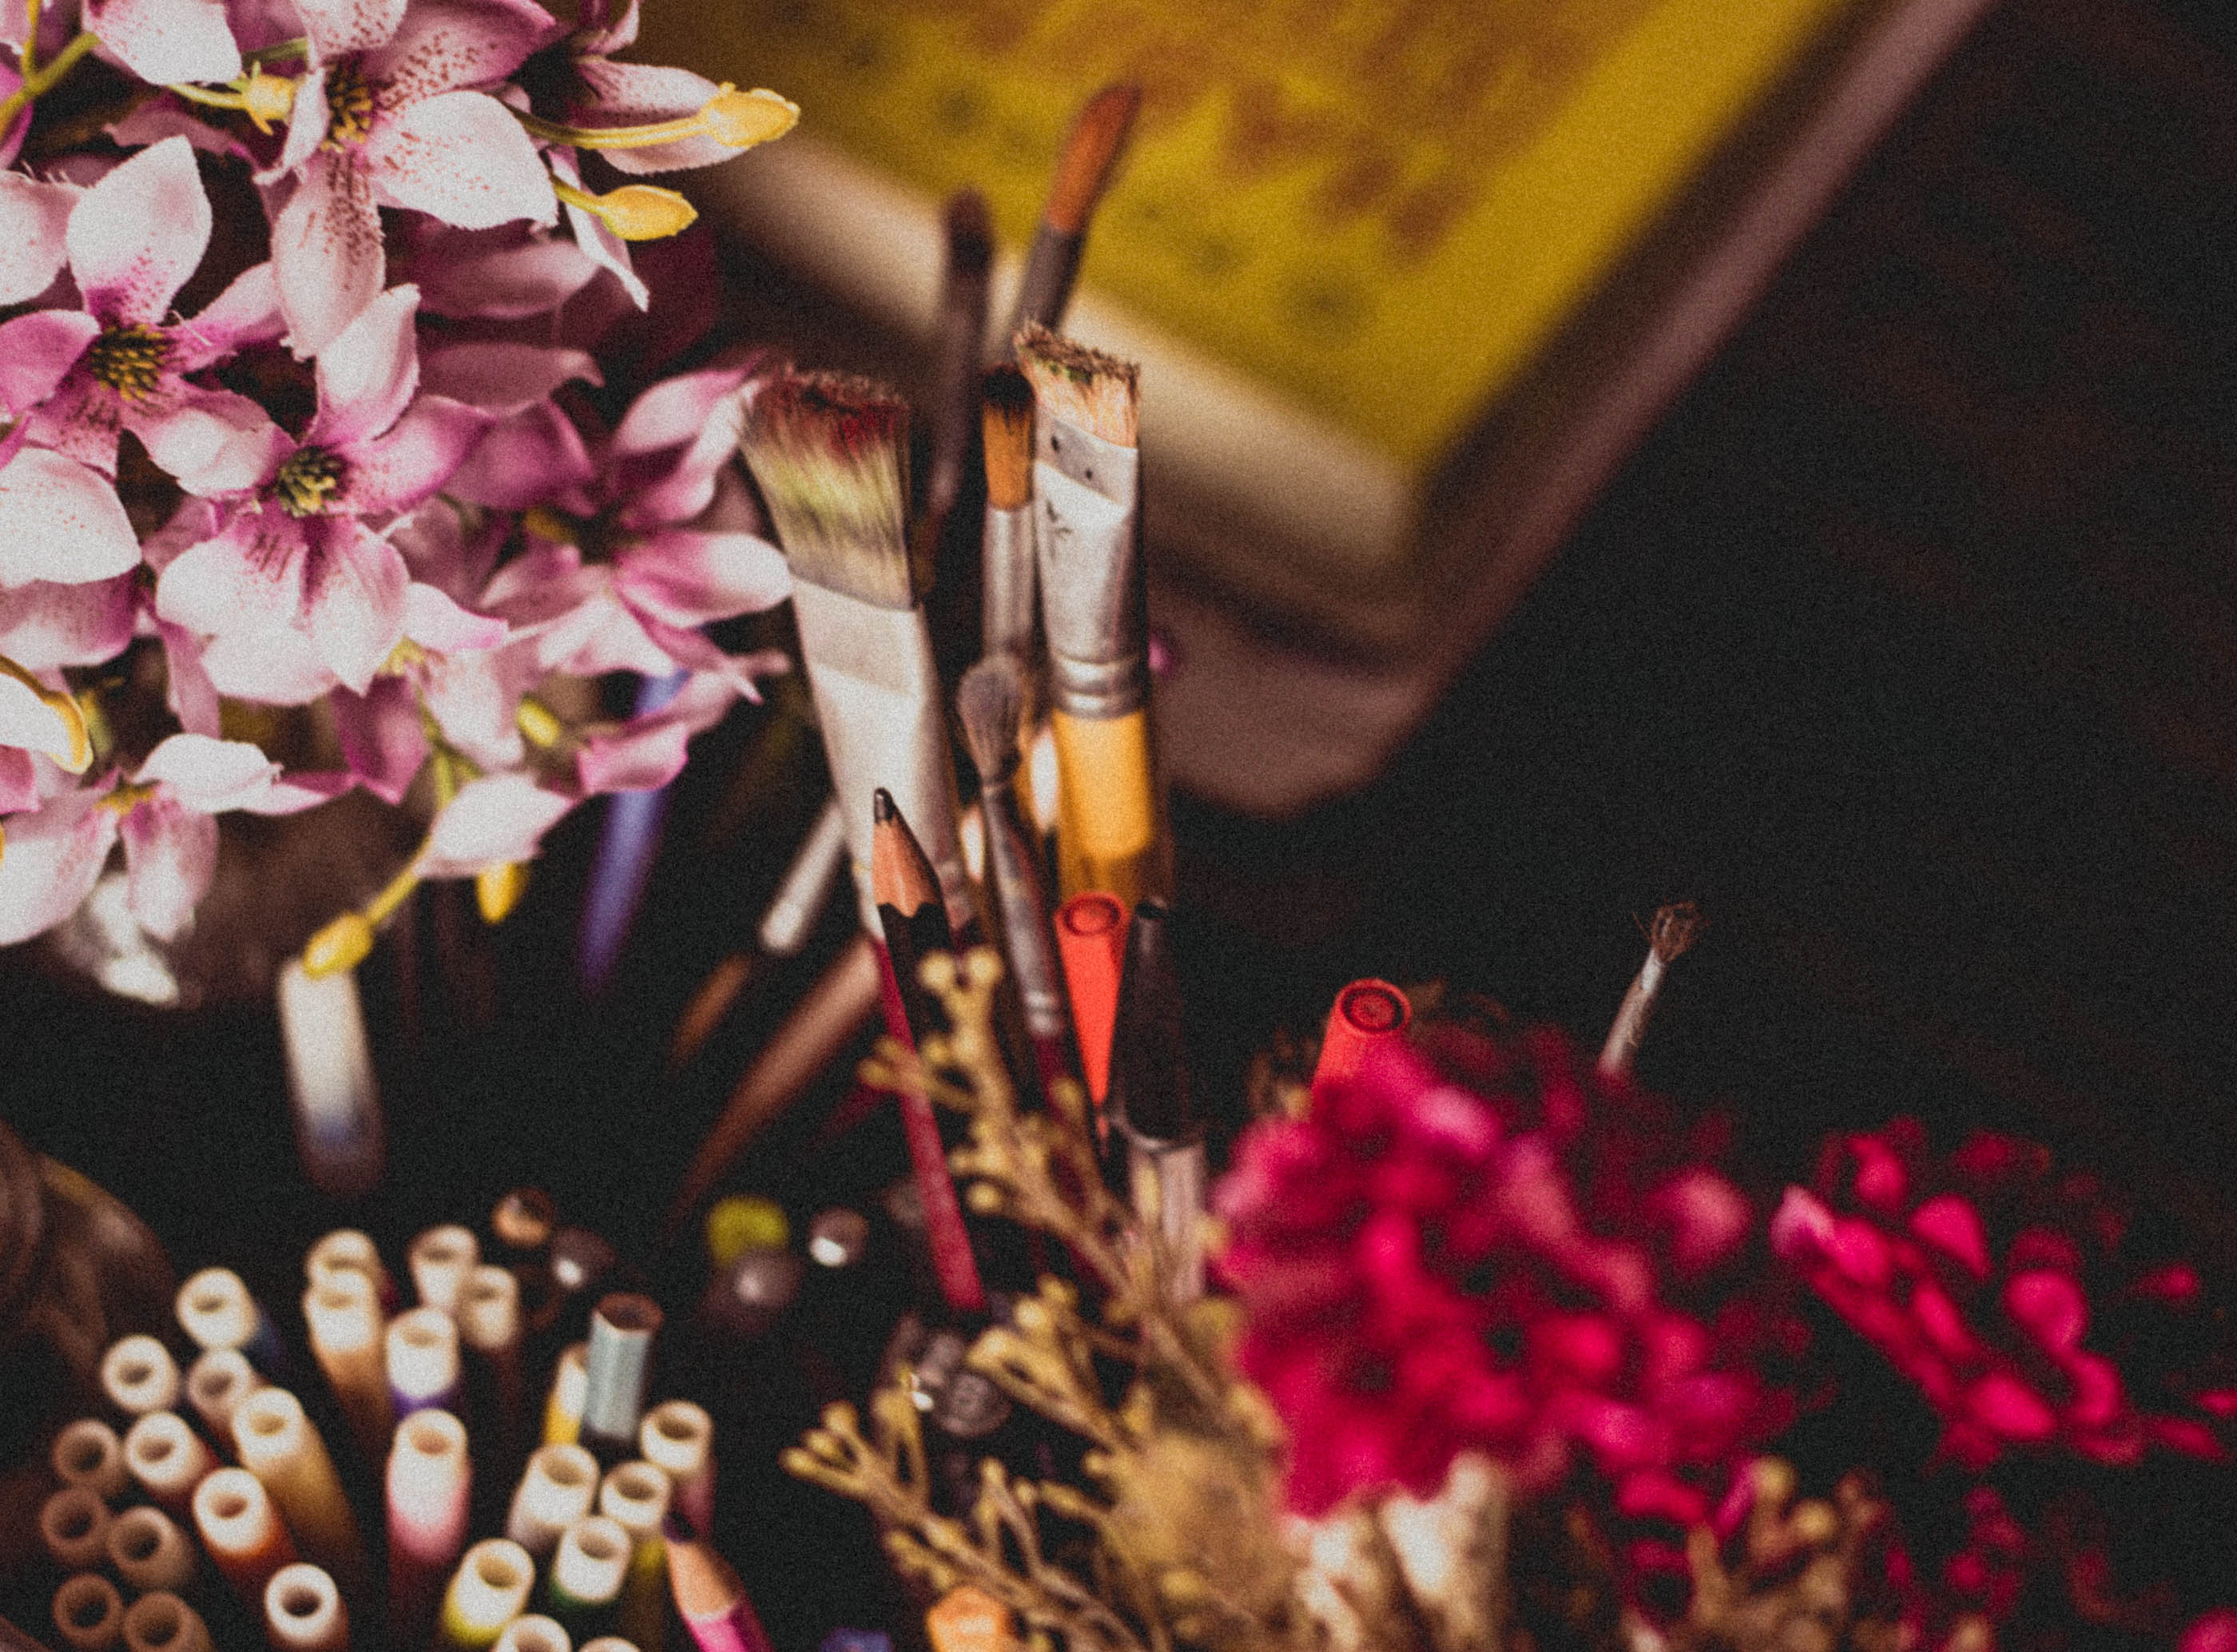
book, pencil, flower, brush, spring, color, pens